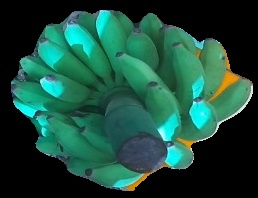
Variety: elakki-bale
Grade: grade2